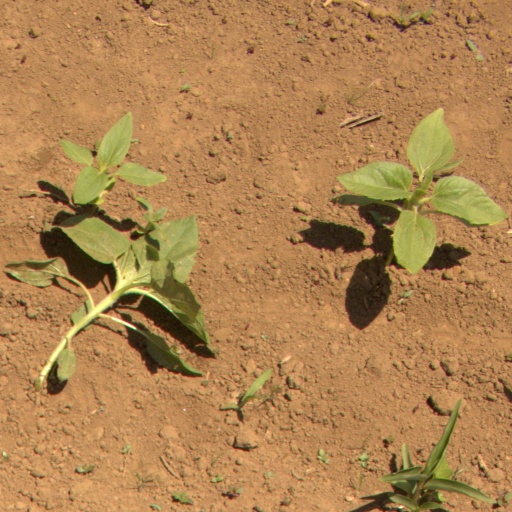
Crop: Jerusalem artichoke